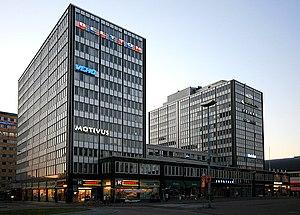
Kamppi est un quartier du district de Kampinmalmi au centre d'Helsinki, la capitale finlandaise.
La Maison de l'auto désigne deux bâtiments construits dans le quartier de Kamppi à Helsinki en Finlande.